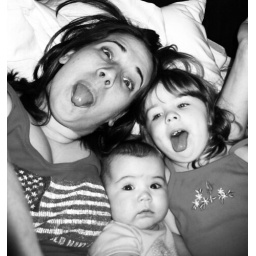
Here are the three human girls of the house. The dog and the bird did not participate in this photo op.